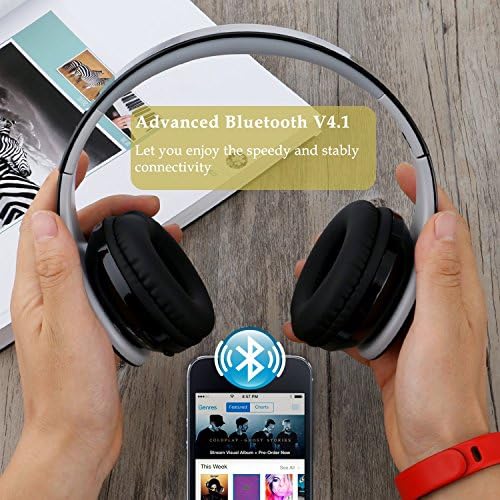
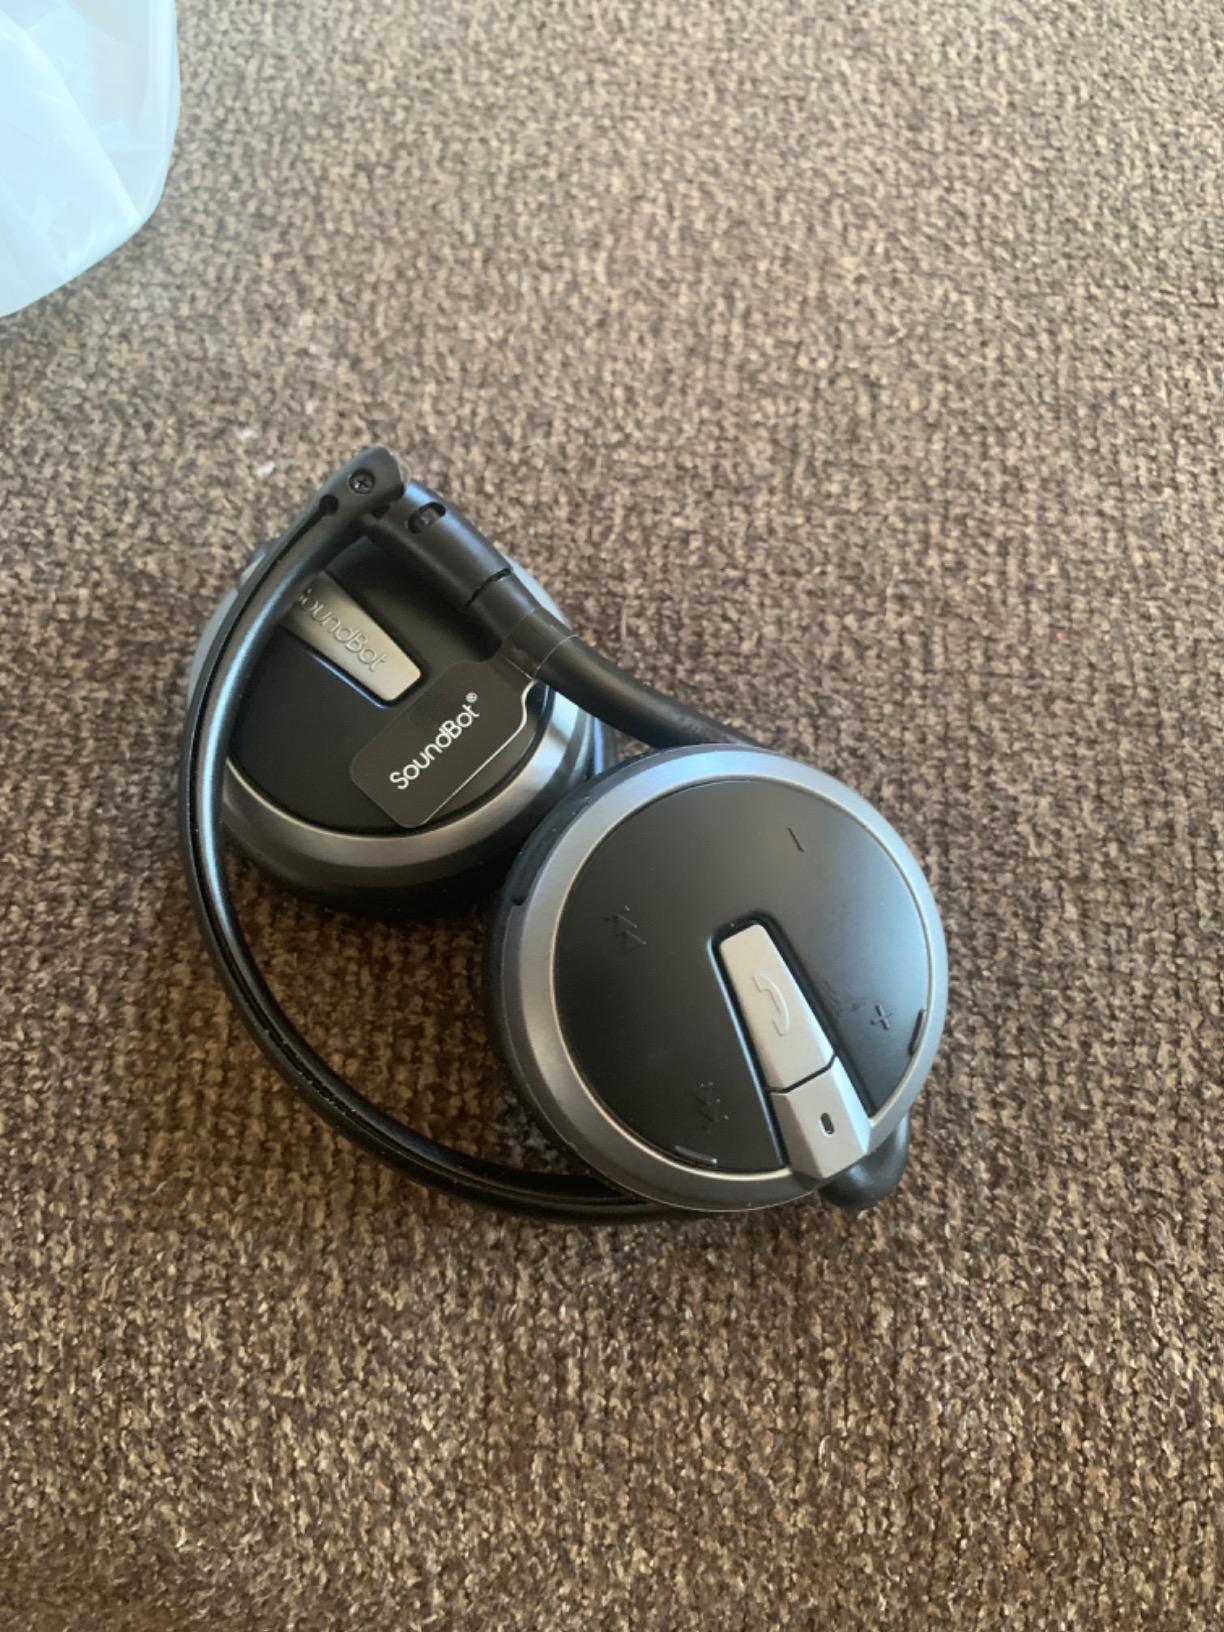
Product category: headphones
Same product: no